Ludwig von Bertalanffy

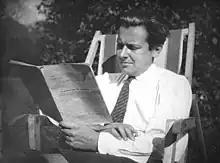
Ludwig von Bertalanffy in 1926

Karl Ludwig von Bertalanffy (19 September 1901 – 12 June 1972) was an Austrian biologist known as one of the founders of general systems theory (GST). This is an interdisciplinary practice that describes systems with interacting components, applicable to biology, cybernetics and other fields. Bertalanffy proposed that the classical laws of thermodynamics might be applied to closed systems, but not necessarily to "open systems" such as living things. His mathematical model of an organism's growth over time, published in 1934, is still in use today.